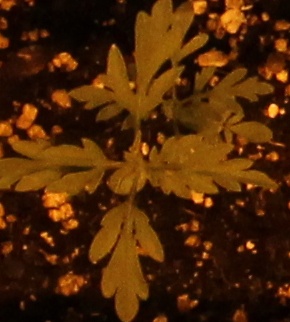
Label: Ragweed